SR Merchant Navy class

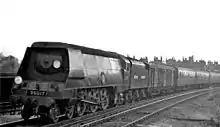
35017 "Belgian Marine" during the 1948 Locomotive Exchange Trials

During the time they operated under the Southern Railway, further modifications were applied to the class, such as the reduction in boiler pressure to and the redesign of the footplate spectacle plates. These are the small windows on the front face of the cab, which were redesigned to a wedge-shaped profile, a feature to be seen on all Bulleid-designed locomotives post-nationalisation. They had been introduced in Britain in 1934 with the Gresley-designed "Cock o' the North". Originally, the spectacle plates of the Bulleid Pacifics were at the conventional right-angle to the direction of the locomotive, and offered limited vision ahead along the air-smoothed casing. The Southern-built batches also had variations in the material used for the air-smoothed casing with a change from sheet steel to an asbestos compound, forced upon the manufacturer by wartime expediency. This resulted in several class members having a horizontal strengthening rib running down the length of the casing. The final Southern Railway-initiated experiment involved equipping 21C5 "Canadian Pacific" with a Berkeley mechanical stoker imported from Canada. Little improvement in performance was seen when trialled under British Railways auspices in 1948 and the locomotive was re-converted to hand-firing.